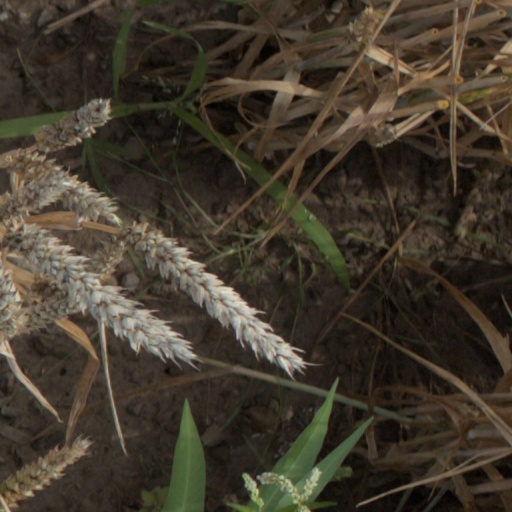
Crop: wheat